Puerto Rican art

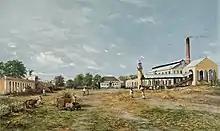
"Hacienda La Fortuna" by Francisco Oller (1885). Brooklyn Museum.

Many Santos were adorned with aureolas (halos), though depictions of Jesus exclusively used a three-pointed halo referred to as the Tres Potencias. In the years after Spanish Colonialism, Santos moved away from the Baroque style and into roughly 2 categories: Autoctono and Contemporary. Autoctono (Native) is characterized by local Puerto Rican colors and simple, childlike features, while Contemporary is a broader category reflective of Santos that are made without necessarily having a direct mystical or religious influence. Santos vary in size, but are usually around eight to twenty inches tall. Over the years, Santos have become a very personal and important tradition in many Puerto Rican households: they are housed in special wooden boxes called nichos where people pray for assistance and protection, and families often pass down collections of Santos (for instance, depictions of the Nativity Scene) for future generations to add new figures and restore old ones. After the 1898 United States invasion of Puerto Rico, Santos as a handmade craft somewhat reduced in popularity, as Protestant missionaries called for converts to dispose of and destroy the figures, and general modernizations on the island led to a reduced interest in this long-standing tradition. As a result, plastic, mass-produced statuettes of Catholic figures have become more popular as an alternative to traditional Santos craftsmanship.